Medellín (song)

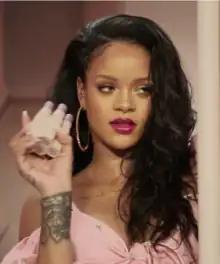
"Medellín" extended Madonna's record as the artist with the most number-one singles on the Dance Club Songs chart, increasing her lead on runner-up Rihanna.

In the United States, "Medellín" debuted at number one on the "Billboard" Latin Digital Songs chart after two days of sales and streaming activity, with sales of 5,000 digital copies. According to BuzzAngle, the song earned 16,000 units including streaming figures during the first-week in the US. It debuted at number 35 on the US Dance Club Songs chart for the week ending May 11, 2019, becoming Maluma's second song to enter the chart since "Hands on Me" (2018). On May 30, 2019, the song reached number seven on the chart, extending Madonna's record as the artist with the most top 10 singles on a "Billboard" component chart, with 67 singles. It eventually reached the summit of the Dance Club Songs chart on the week ending June 29, 2019, becoming her 47th and Maluma's 1st number-one single, extending Madonna's record as the artist with the most number ones on the chart. She pulled further ahead of the runner-up Rihanna, who had 33 chart-topping singles at the time. "Medellín" debuted at number 34 on the US Hot Latin Songs chart, for the week dated April 27, 2019. It became Madonna's fourth entry on the chart and her first since "Celebration" (2009). A week later, the song peaked at number 18, surpassing the peak of Madonna's single "You'll See" (1995), which reached number 21.